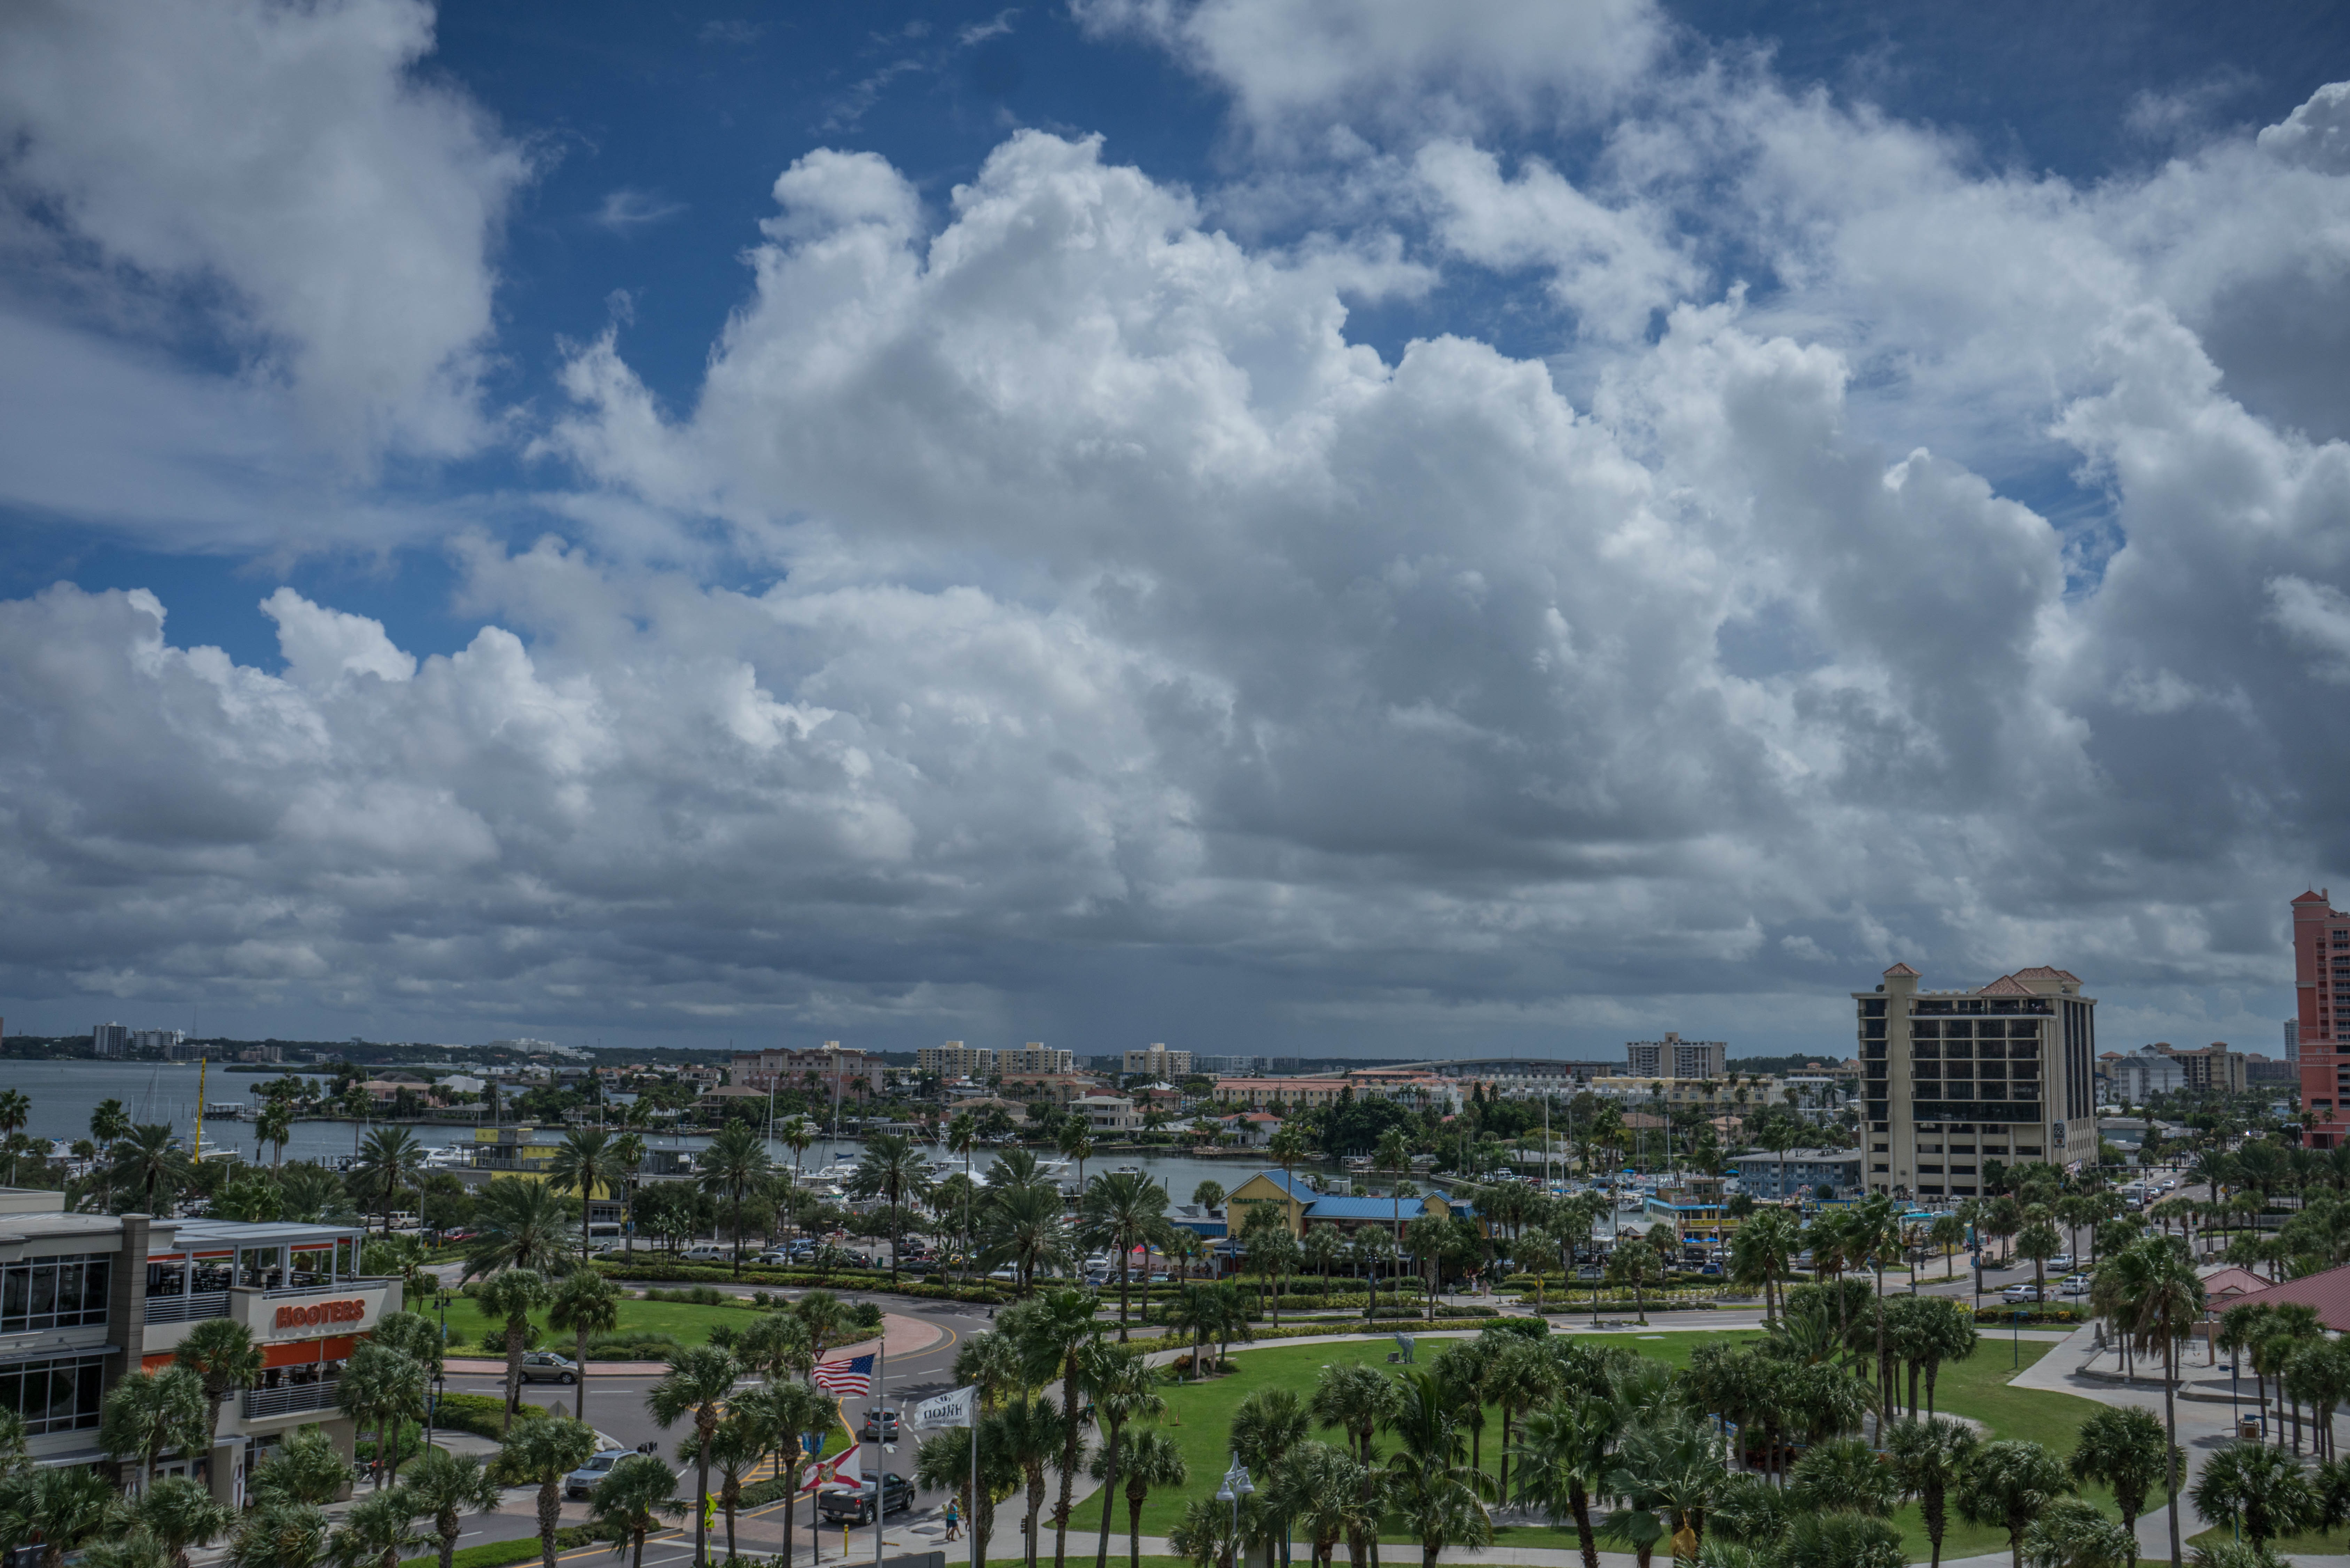
water, nature, sand, horizon, cloud, sky, sun, sunset, skyline, shore, city, pier, cityscape, panorama, summer, dusk, suburb, tropical, weather, storm, blue, outdoors, clouds, florida, clearwater beach, gulf coast, meteorological phenomenon, residential area, human settlement, atmosphere of earth, pinellas